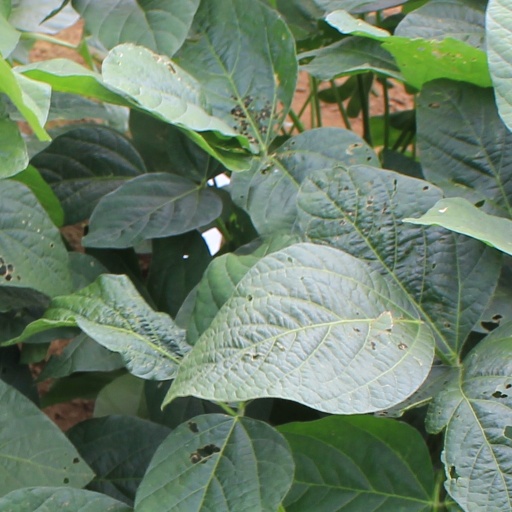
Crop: soybean